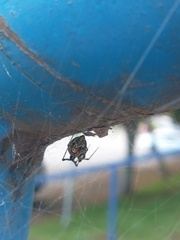
Species: Parasteatoda_tepidariorum